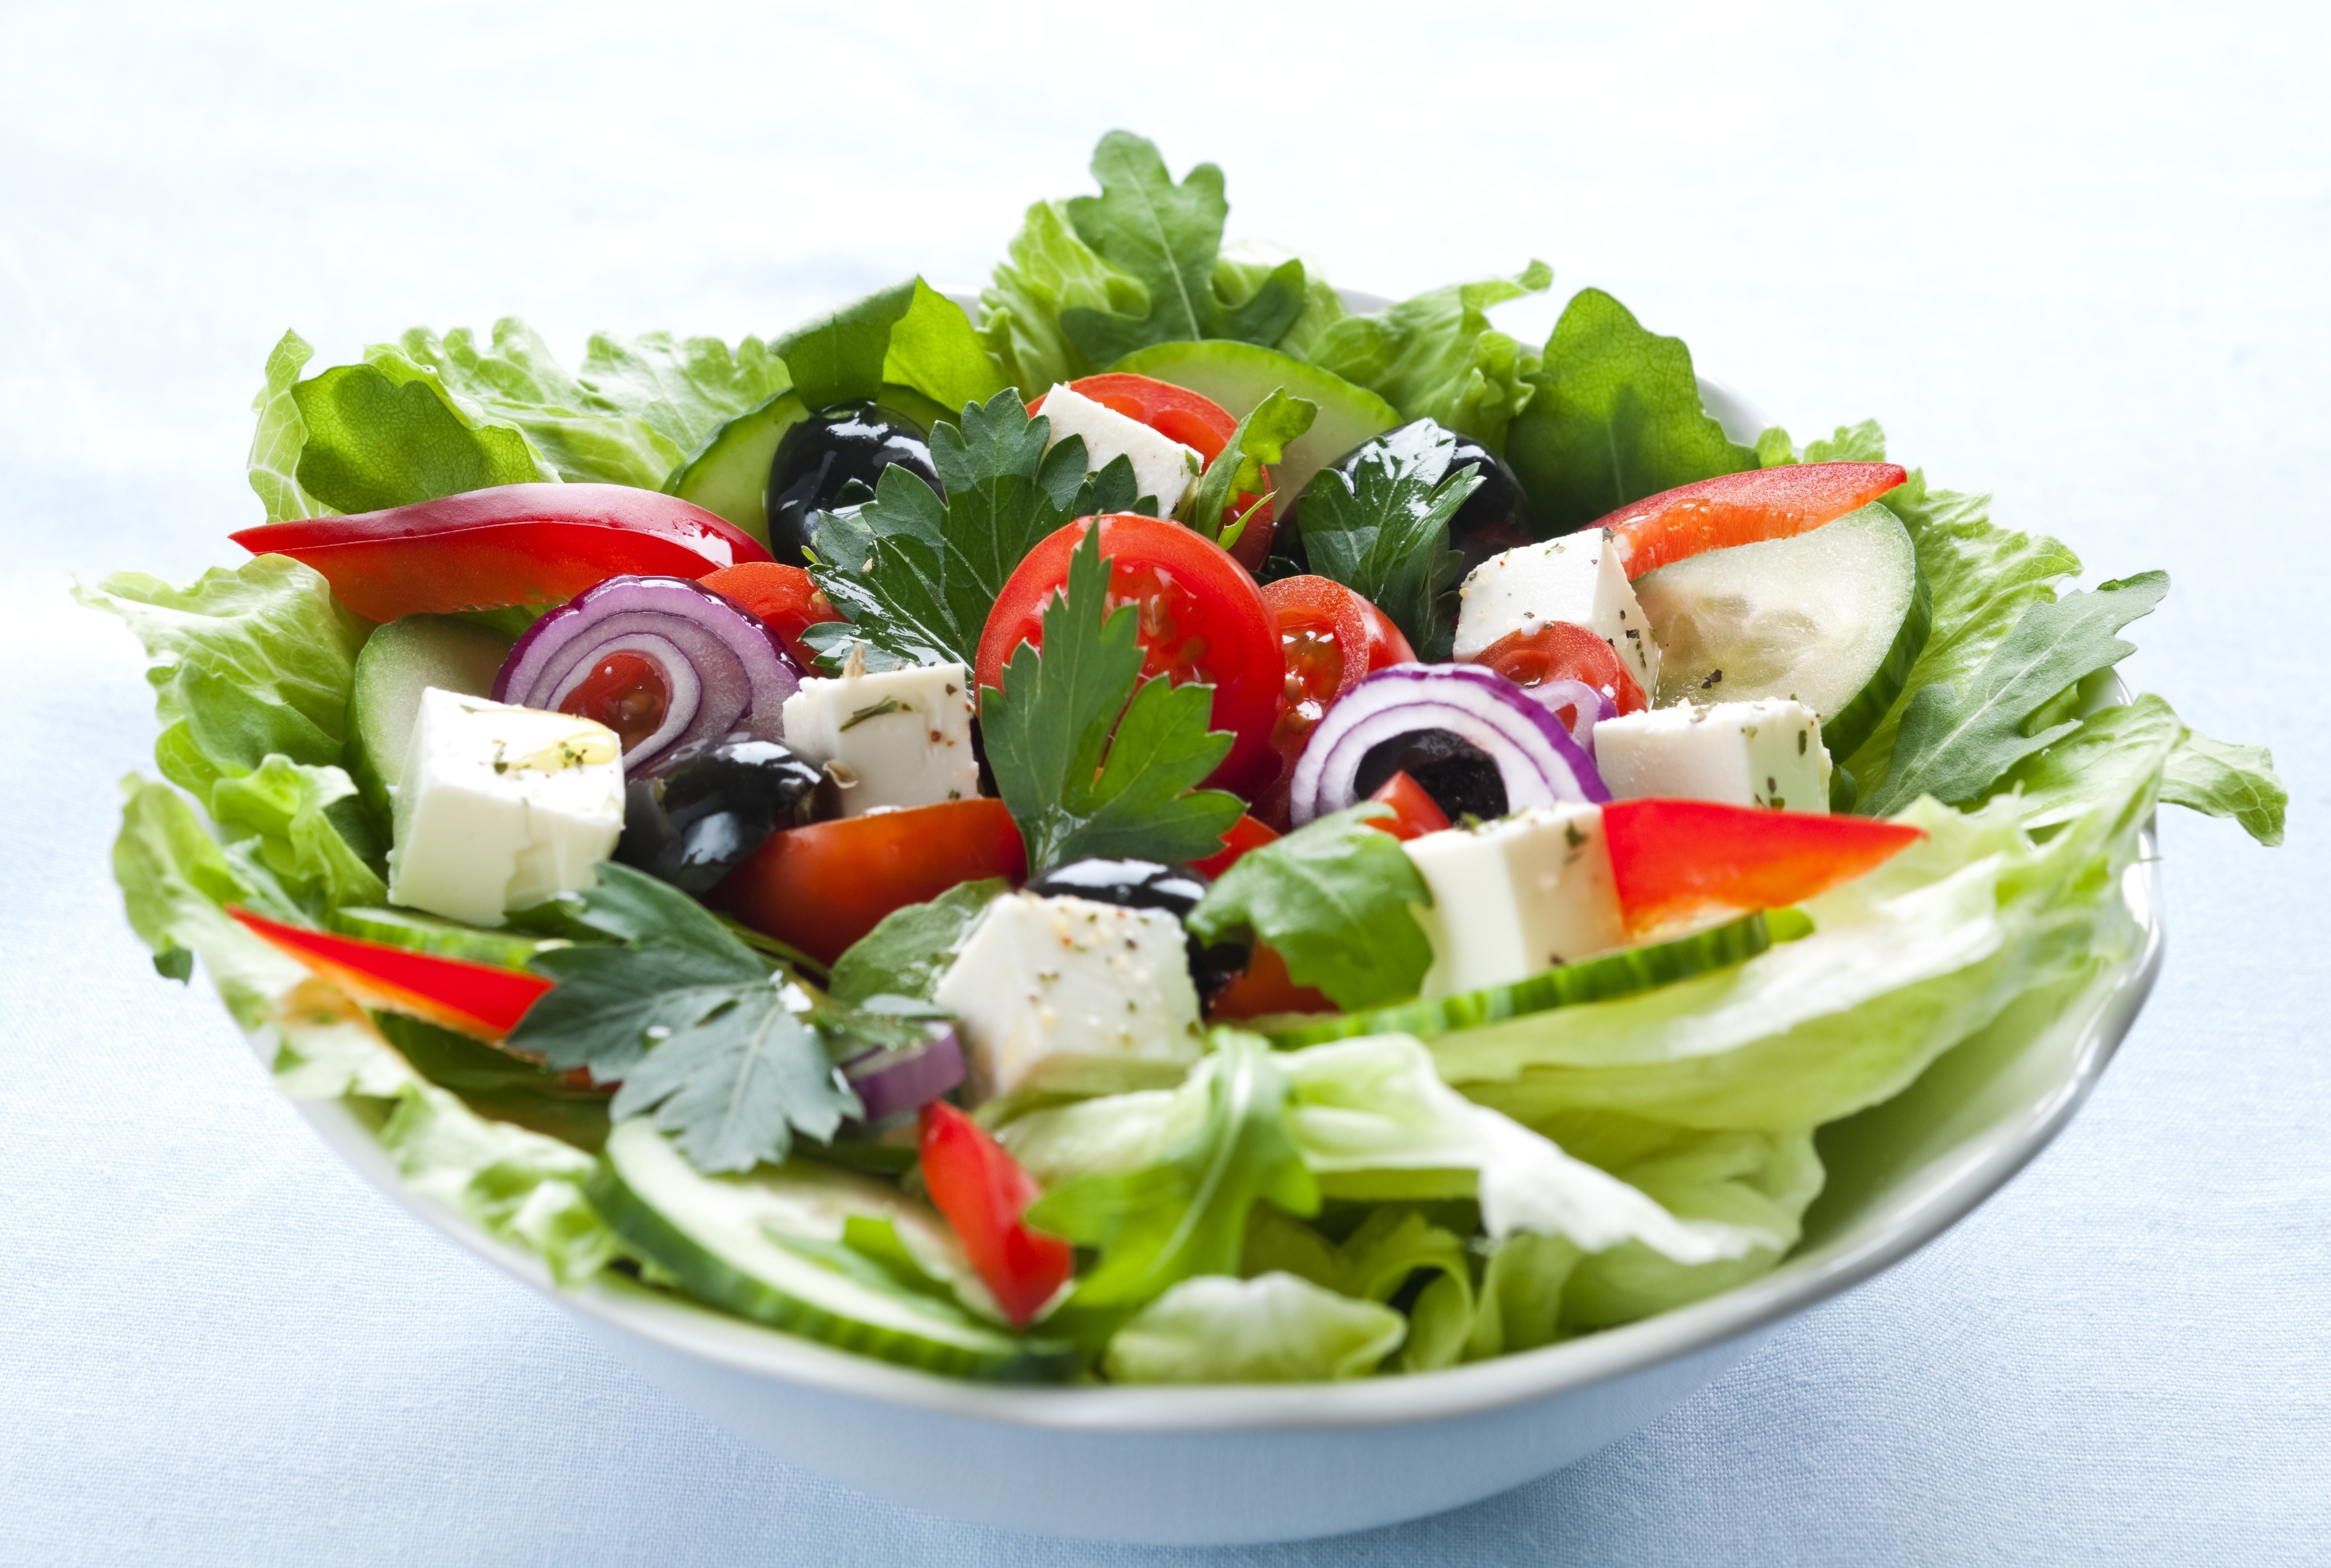
meal, dish, food, cuisine, greek salad, garden salad, salad, vegetable, ingredient, leaf vegetable, vegetarian food, produce, Iceburg lettuce, lettuce, caesar salad, plant, caprese salad, vegan nutrition, greek food, feta, garnish, recipe, tomato, israeli salad, arugula, crudit s, superfood, Salad ni oise